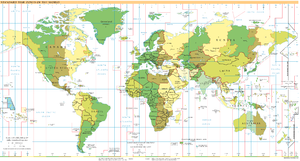
UTC+14
Verdenskort med UTC+14 markeret med blåt for hav og gult for øer
UTC+14 er en tidszone som er 14 timer foran standardtiden UTC. Det er den tidligste tidszone på jorden, og den ligger umiddelbat vest for datolinjen som bugter sig rundt om tidszonen, men øst for 180°-længdegraden.